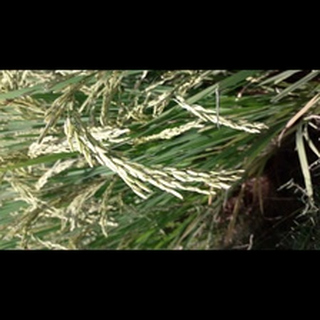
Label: healthy_rice